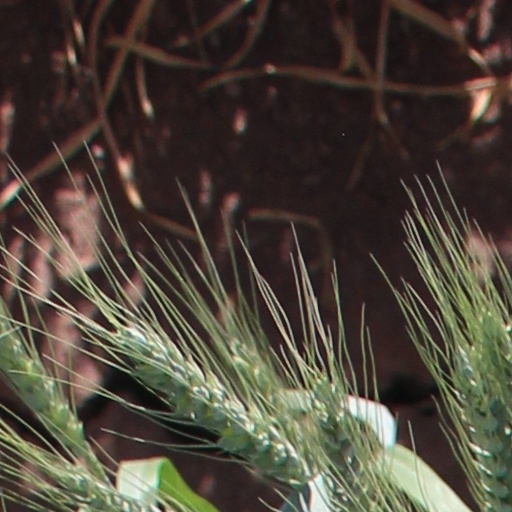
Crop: wheat